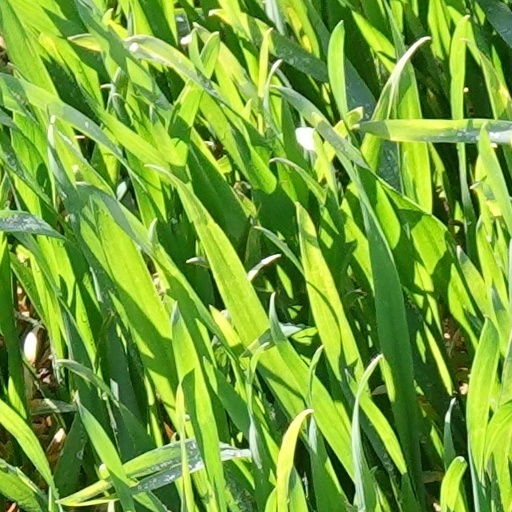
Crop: wheat